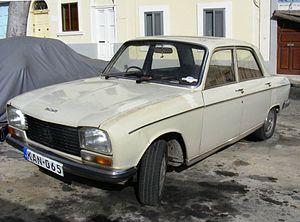
Peugeot 304, Malte fev 2011. 1969-1972 model with the lower rounder roof, shared with the 204.